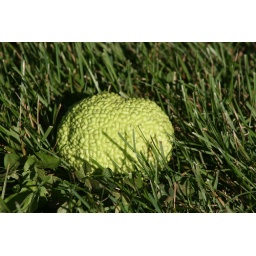
Hedge ball in the grass